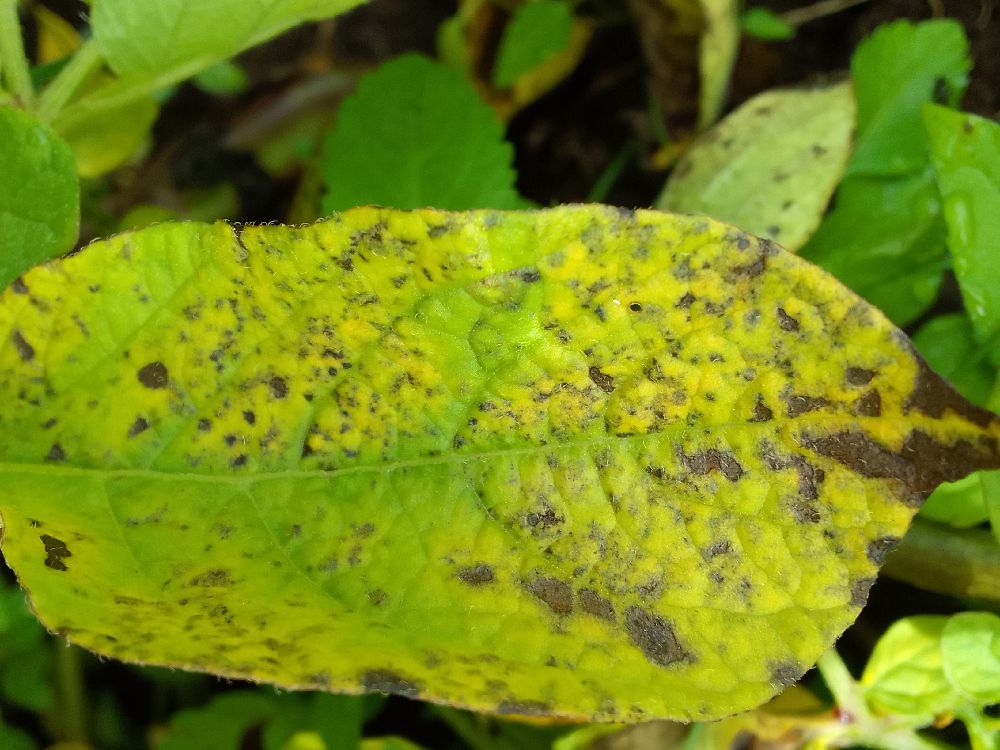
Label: Early blight